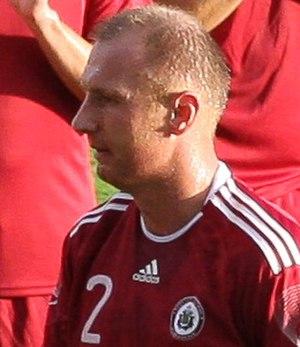
Igors Stepanovs est un défenseur letton de football. En avril 2007, il avait joué 92 rencontres internationales et marqué 3 buts pour l'équipe de Lettonie. Il a commencé à être sélectionné en 1995 et a joué l'Euro 2004.